Saturday Night (Cold Chisel song)

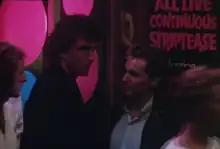
From the video, Ian Moss and Phil Small outside a strip club in Kings Cross

A video clip for the track, directed by Richard Lowenstein, was filmed in Kings Cross in February 1984, three months after the group disbanded. Part of the clip features Moss and Barnes mingling with the participants of the Sydney Gay and Lesbian Mardi Gras. Lowenstein said the idea came from his friend Troy Davies. "At the time it wasn’t so accepted for straight guys to go there. I think Troy was worried how they’d deal with his extrovert gayness. It was brave at the time to have the gay Mardi Gras in a Cold Chisel video on Countdown. That was Troy, he was a mischief maker. But Cold Chisel lapped it up," Lowenstein said. Other sections of the clip showing the band members (minus Barnes) moving through the crowd of the Darlinghurst Road red light district. Lowenstein said, "I had a camera on the back of a station wagon, we'd just drive up and down the Cross and film in slow motion. The song suited that kind of imagery so well, I thought it was a no-brainer to put the down and outs and all the characters in. It was a quick shoot, maybe two nights."